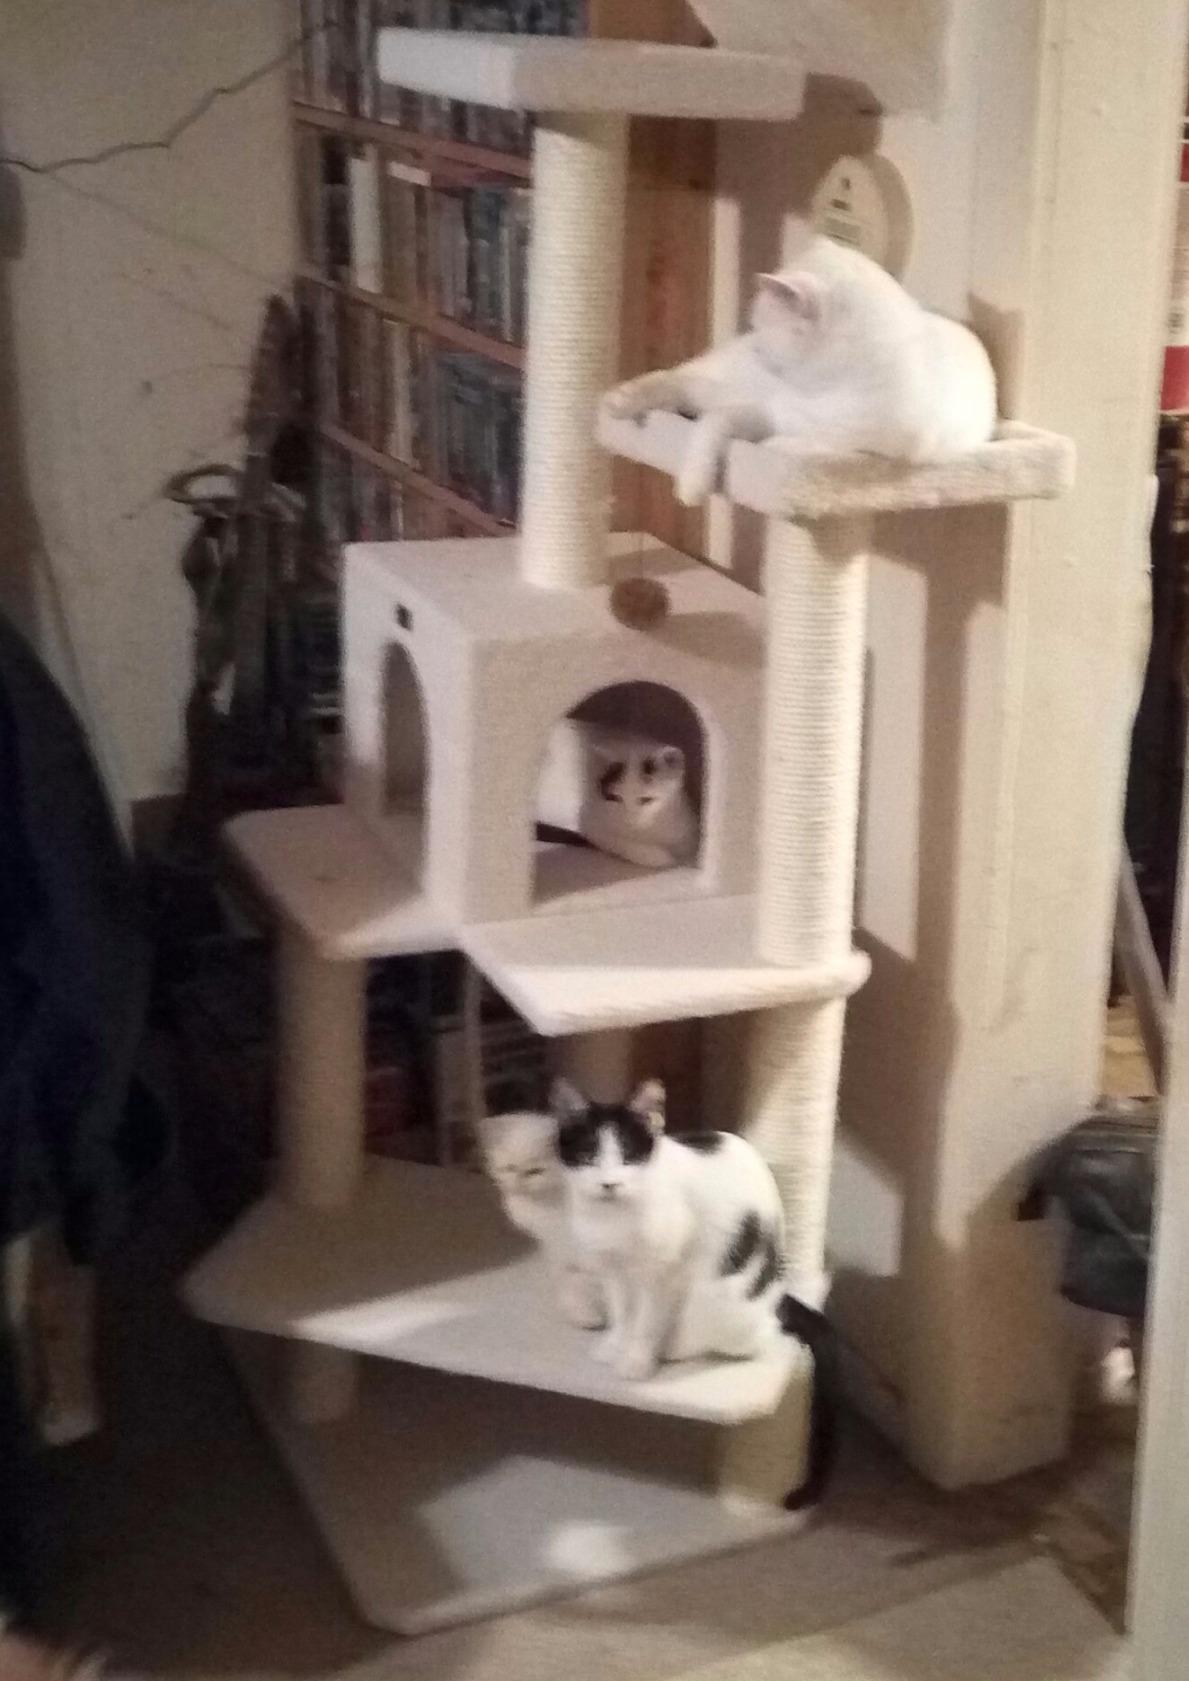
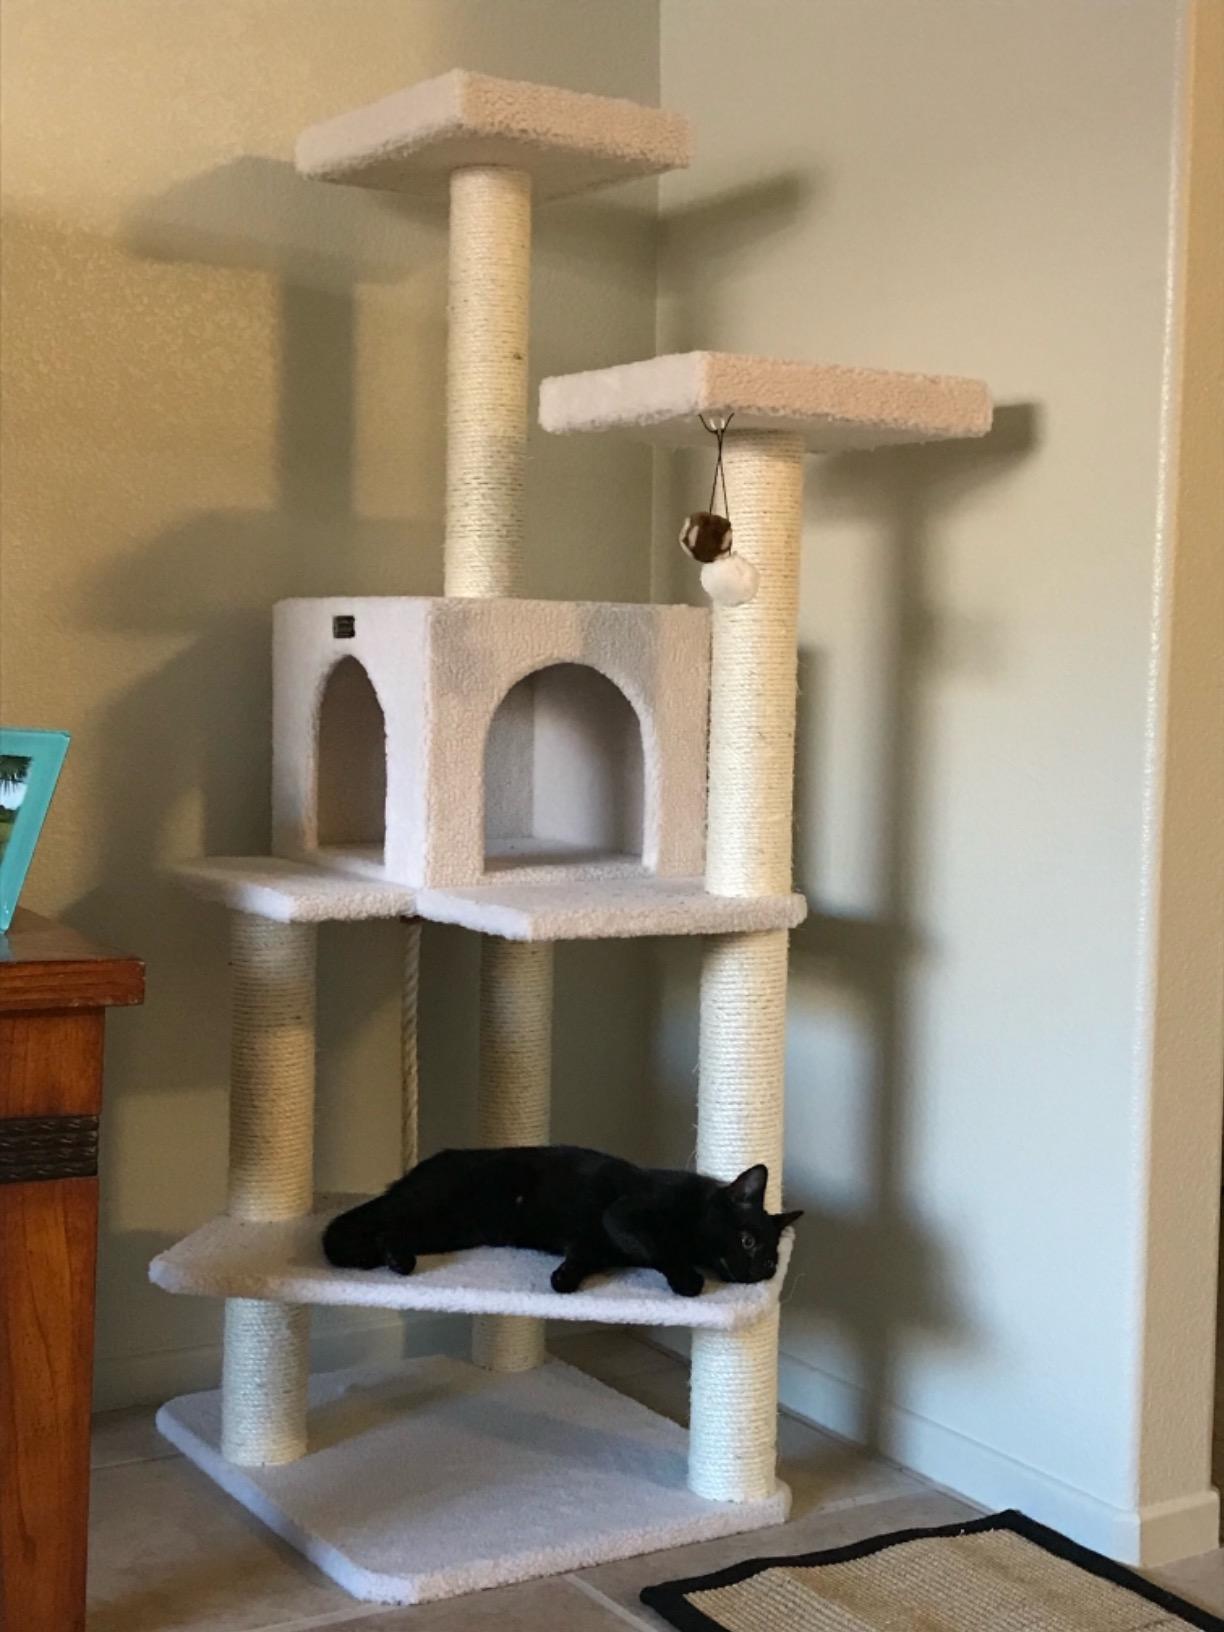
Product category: items_cat tree
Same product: yes